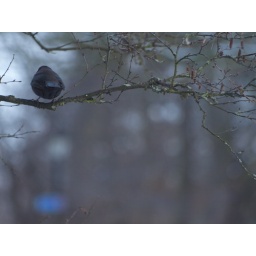
bird in tree